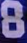
Number: 8